Iron Rhine

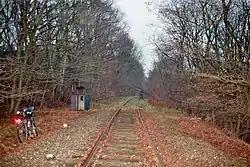
Iron Rhine

The Iron Rhine or Steel Rhine is a partially operational freight rail corridor connecting the port of Antwerp (Belgium) and Mönchengladbach (Germany) by way of Neerpelt and the Dutch towns of Weert and Roermond.